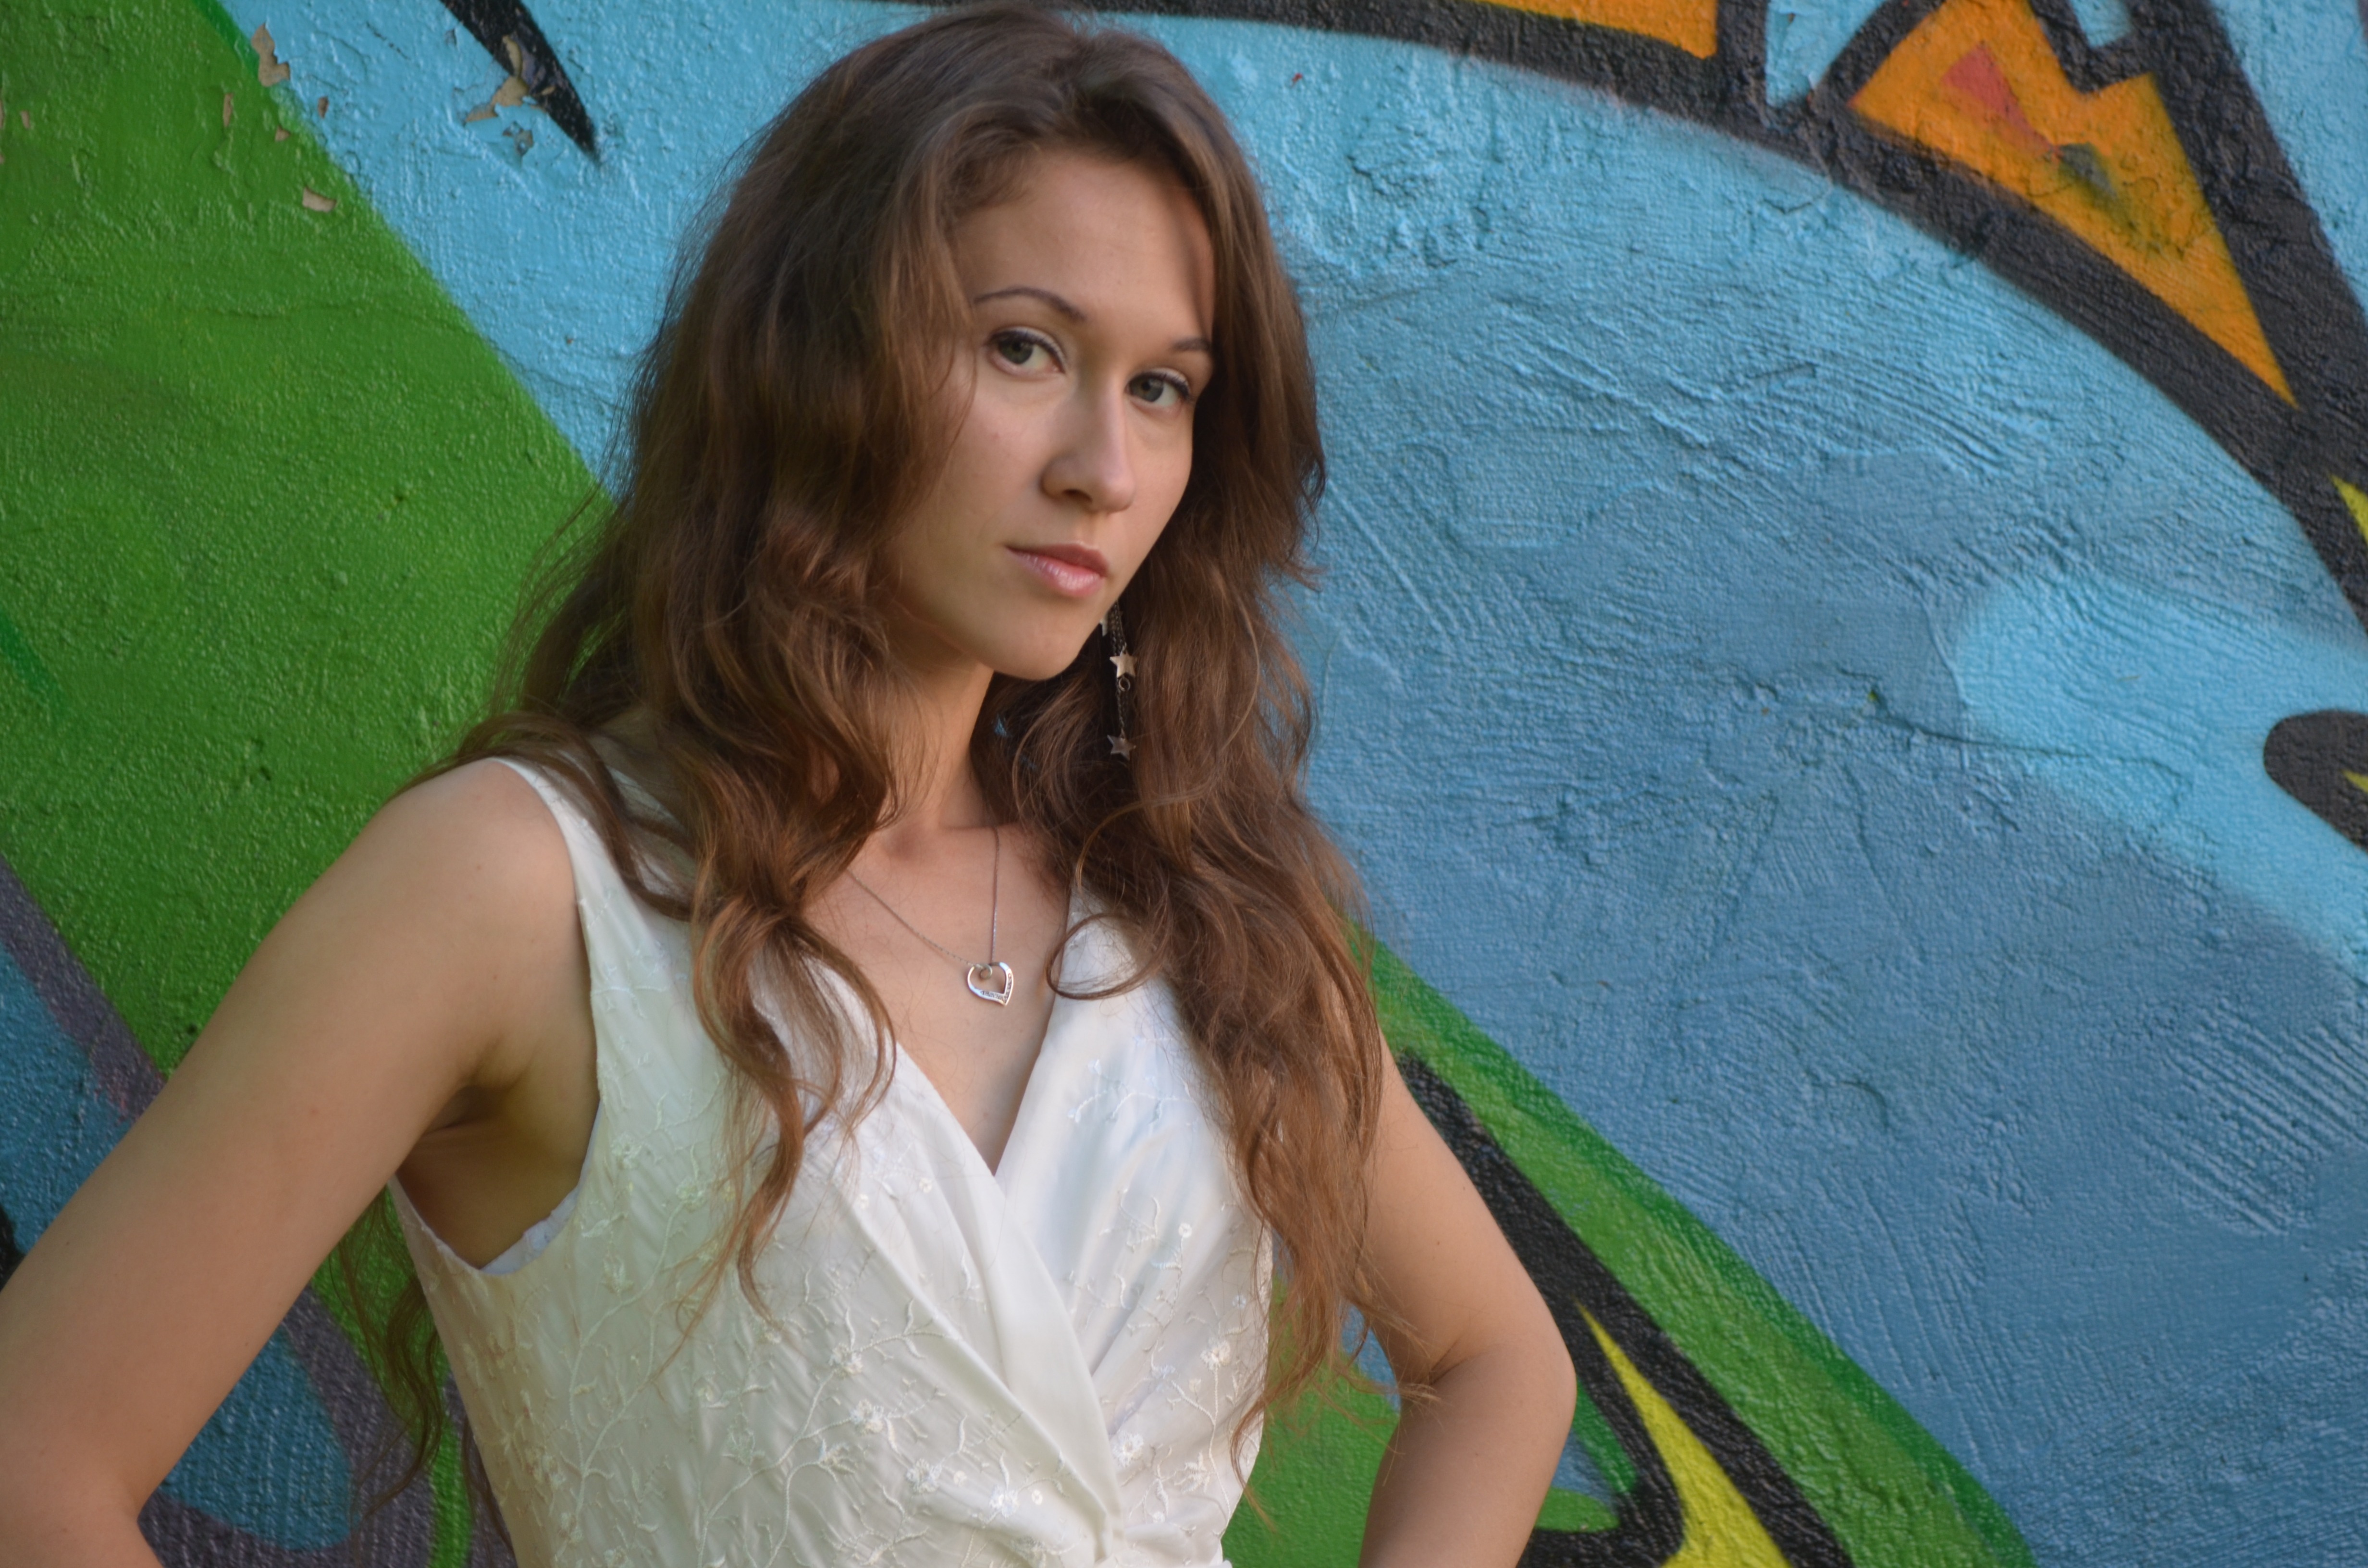
person, girl, woman, photography, leg, portrait, model, color, blue, lady, long hair, girls, dress, women, beauty, models, photo shoot, art model, fotomodelki